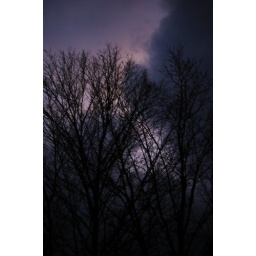
fright and dispair of the night sky. in my house looking at the sky pondling my eyes on this beauty